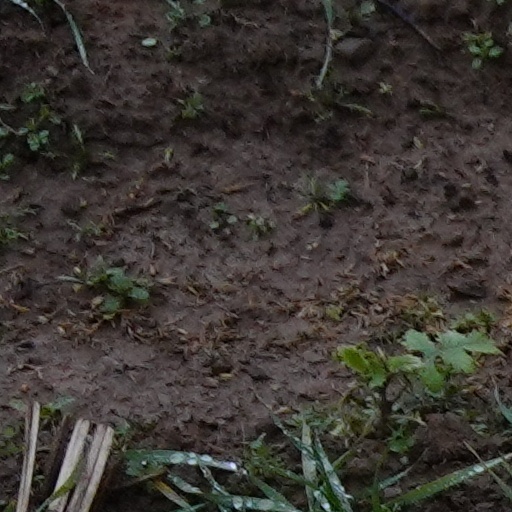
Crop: wheat